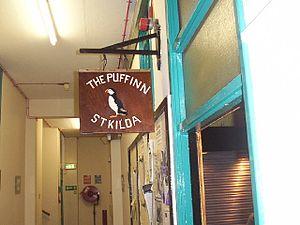
Saint-Kilda est un archipel écossais, isolé dans l'océan Atlantique et situé à 64 km à l'ouest-nord-ouest de l'île de North Uist et à 163 km à l'ouest des côtes écossaises, sur l'île de Grande-Bretagne. Faisant partie de la division administrative de l'archipel des Hébrides extérieures, il en contient les îles les plus à l'ouest. L'île principale est Hirta, dont les falaises maritimes sont les plus hautes du Royaume-Uni. La population de l'archipel, de langue gaélique, devint inférieure à 100 habitants après 1851 et n'a probablement jamais dépassé 180. Elle fut entièrement évacuée à sa propre demande en 1930 et les seuls habitants sont désormais des militaires.